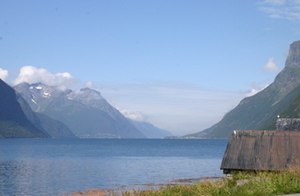
Fjorde i Norge / Fjorde efter fylke / Møre og Romsdal
Hjørundfjorden fra sør mot nord